Iris dichotoma

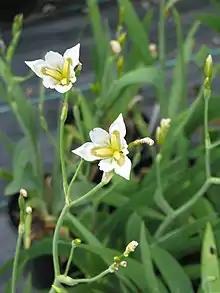
"Iris dichotoma"

"Iris dichotoma" is difficult to cultivate and they are not recommended for amateurs, thought more as a collector's plant. They are often treated as a biennial by many gardeners as it can be quite short lived, especially the hybrids.